Iran–Netherlands relations

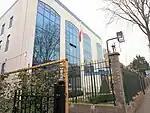
Embassy of Iran in The Hague

Political relations between Persia and the Netherlands started under Shah Abbas I. In 1626, the first Persian ambassador to Holland, Mousa Beig presented his credentials at the States-General of the Netherlands. The Dutch ambassador Jan Smidt went to Isfahan and met with Shah Safi in 1629.